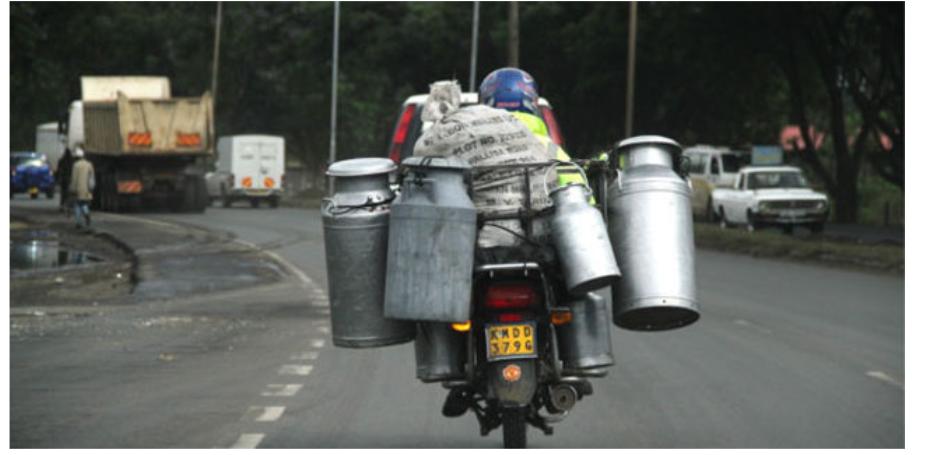
Mtumiaji wa barabara huyu,ama kwa jina maarufu mwana bodaboda.Kuna uwezekano,anafanya biashara ya kuuza maziwa kwa sababu,vitu ambavyo amevibeba kama vile mitungi ya maziwa,ambao amefungia katika boda boda yake.Hii unadhihirisha kuwa anafanya hio biashara ya maziwa.